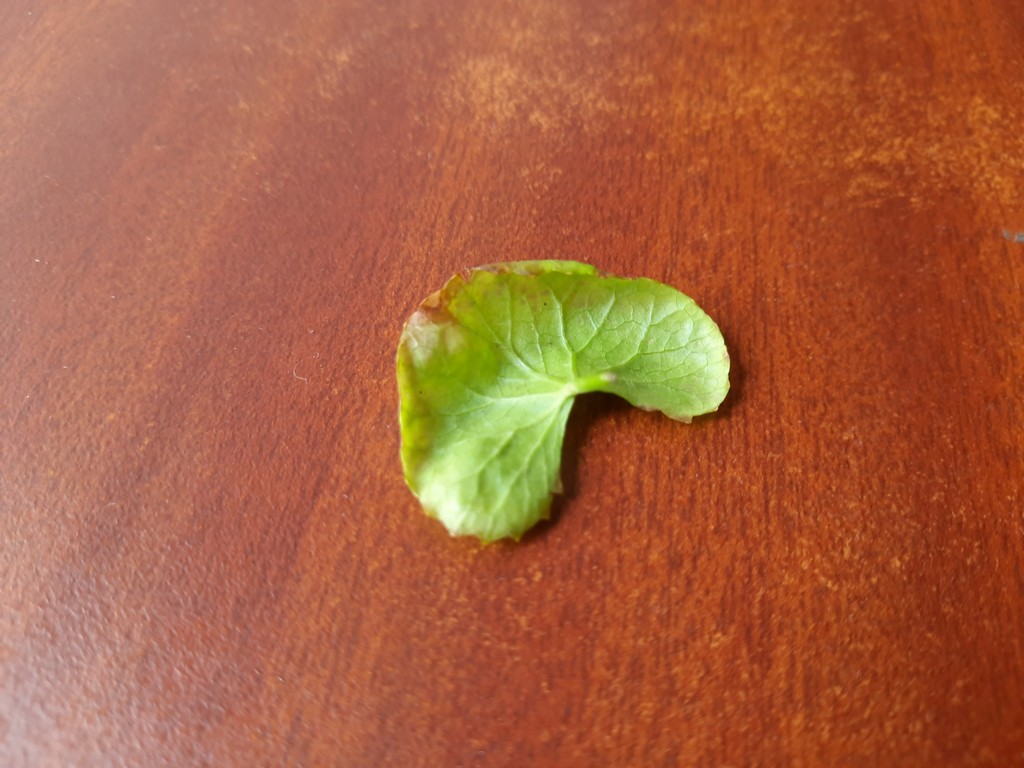
Label: Unhealthy